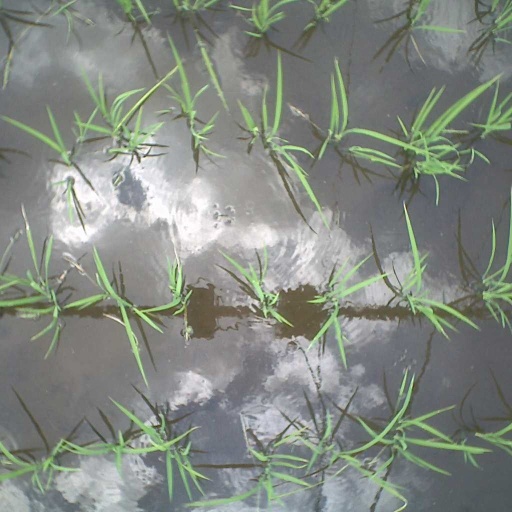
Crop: rice